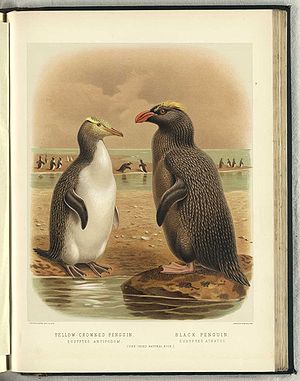
Guldtoppet pingvin
Den guldtoppede pingvin til højre
Guldtoppet pingvin er en pingvinart, der lever i New Zealand på de små Antipodeøer, som ligger syd for New Zealand.